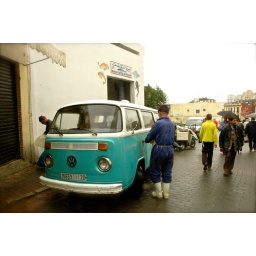
Wonderful torquoise VW bus outside the fish market in Tangier, Morocco